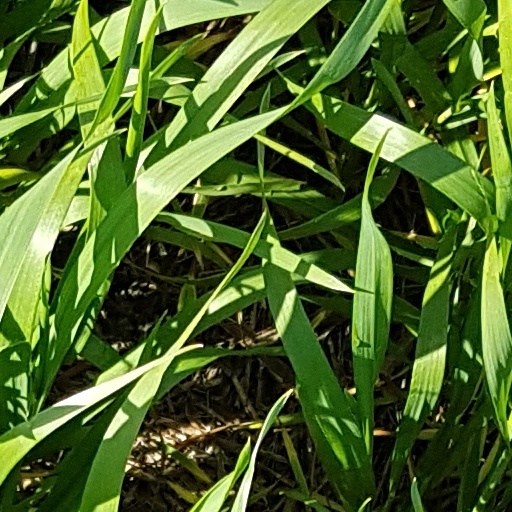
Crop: wheat